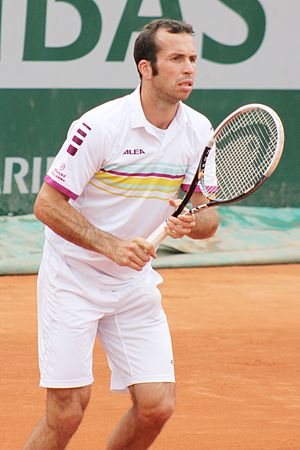
Radek Štěpánek
Radek Štěpánek er en tjekkisk tennisspiller, der blev professionel i 1996. Han har igennem sin karriere vundet fire single- og 13 doubletitler, og hans højeste placering på ATP's verdensrangliste er en 8. plads, som han opnåede i juli 2006.